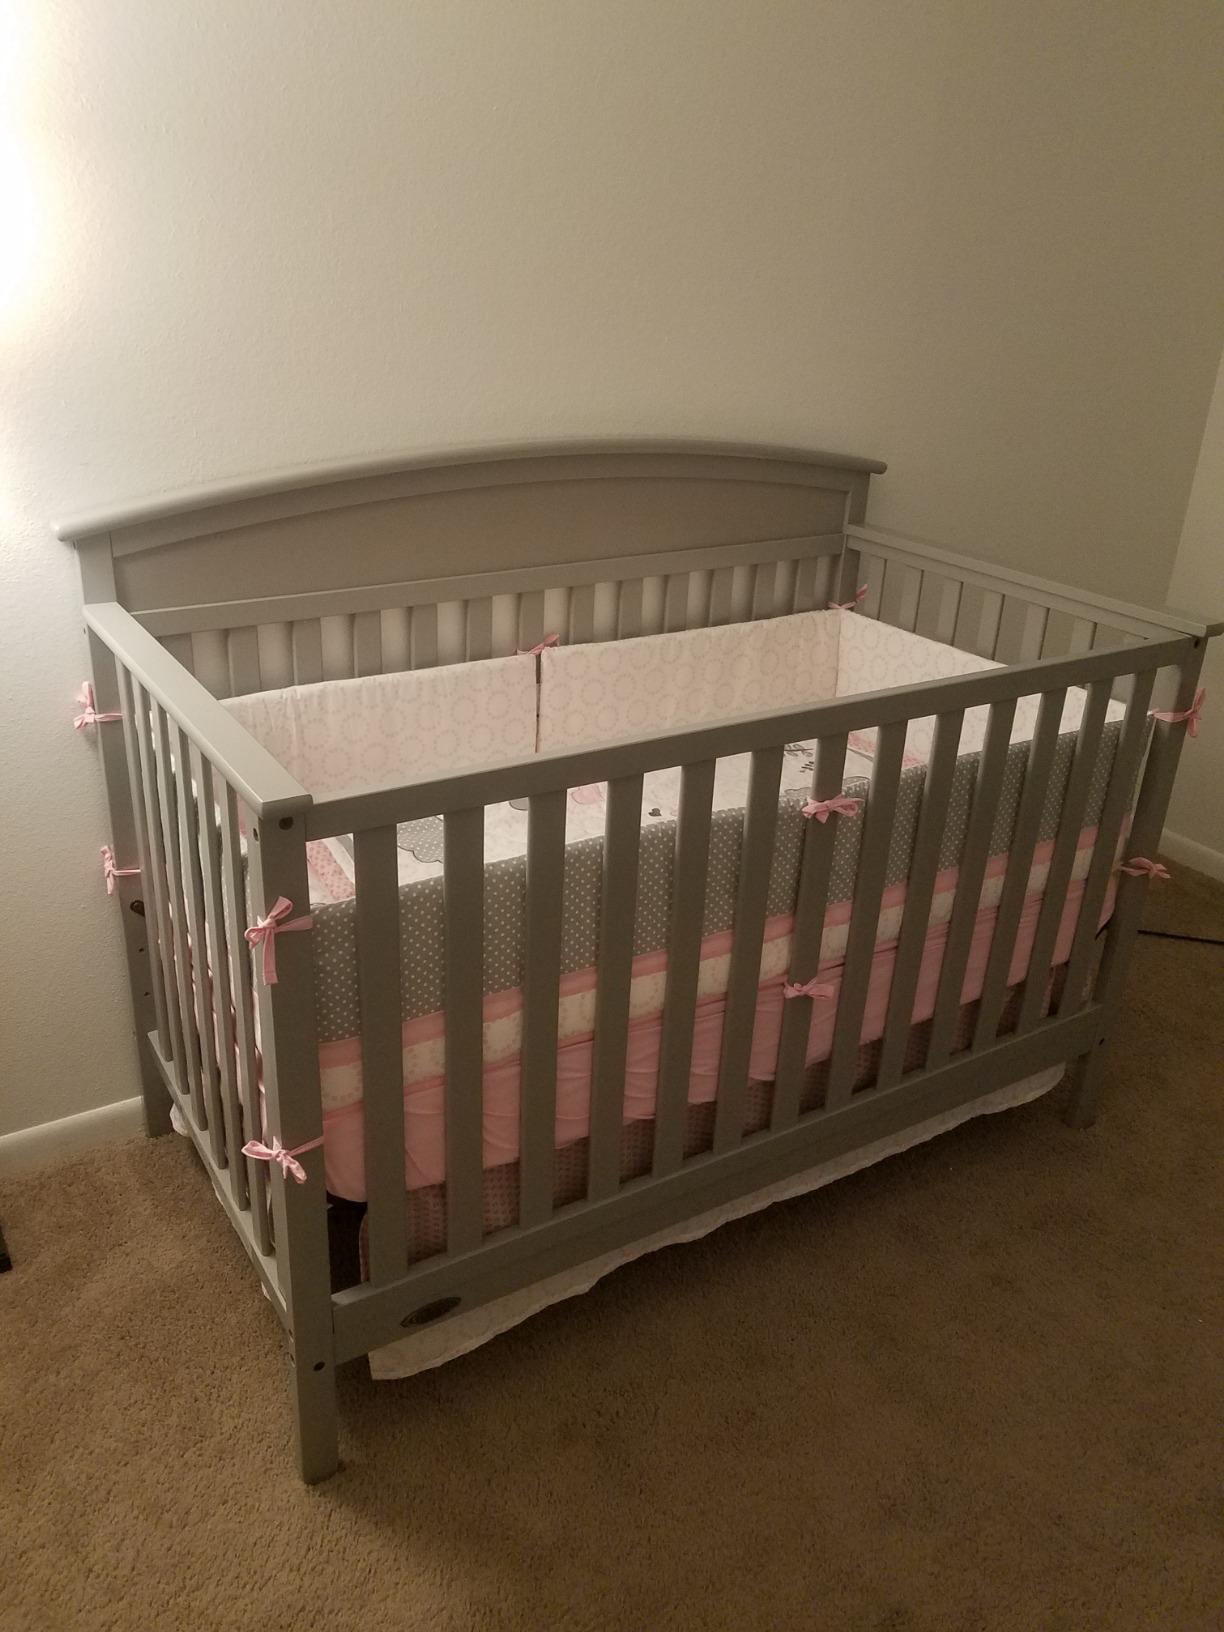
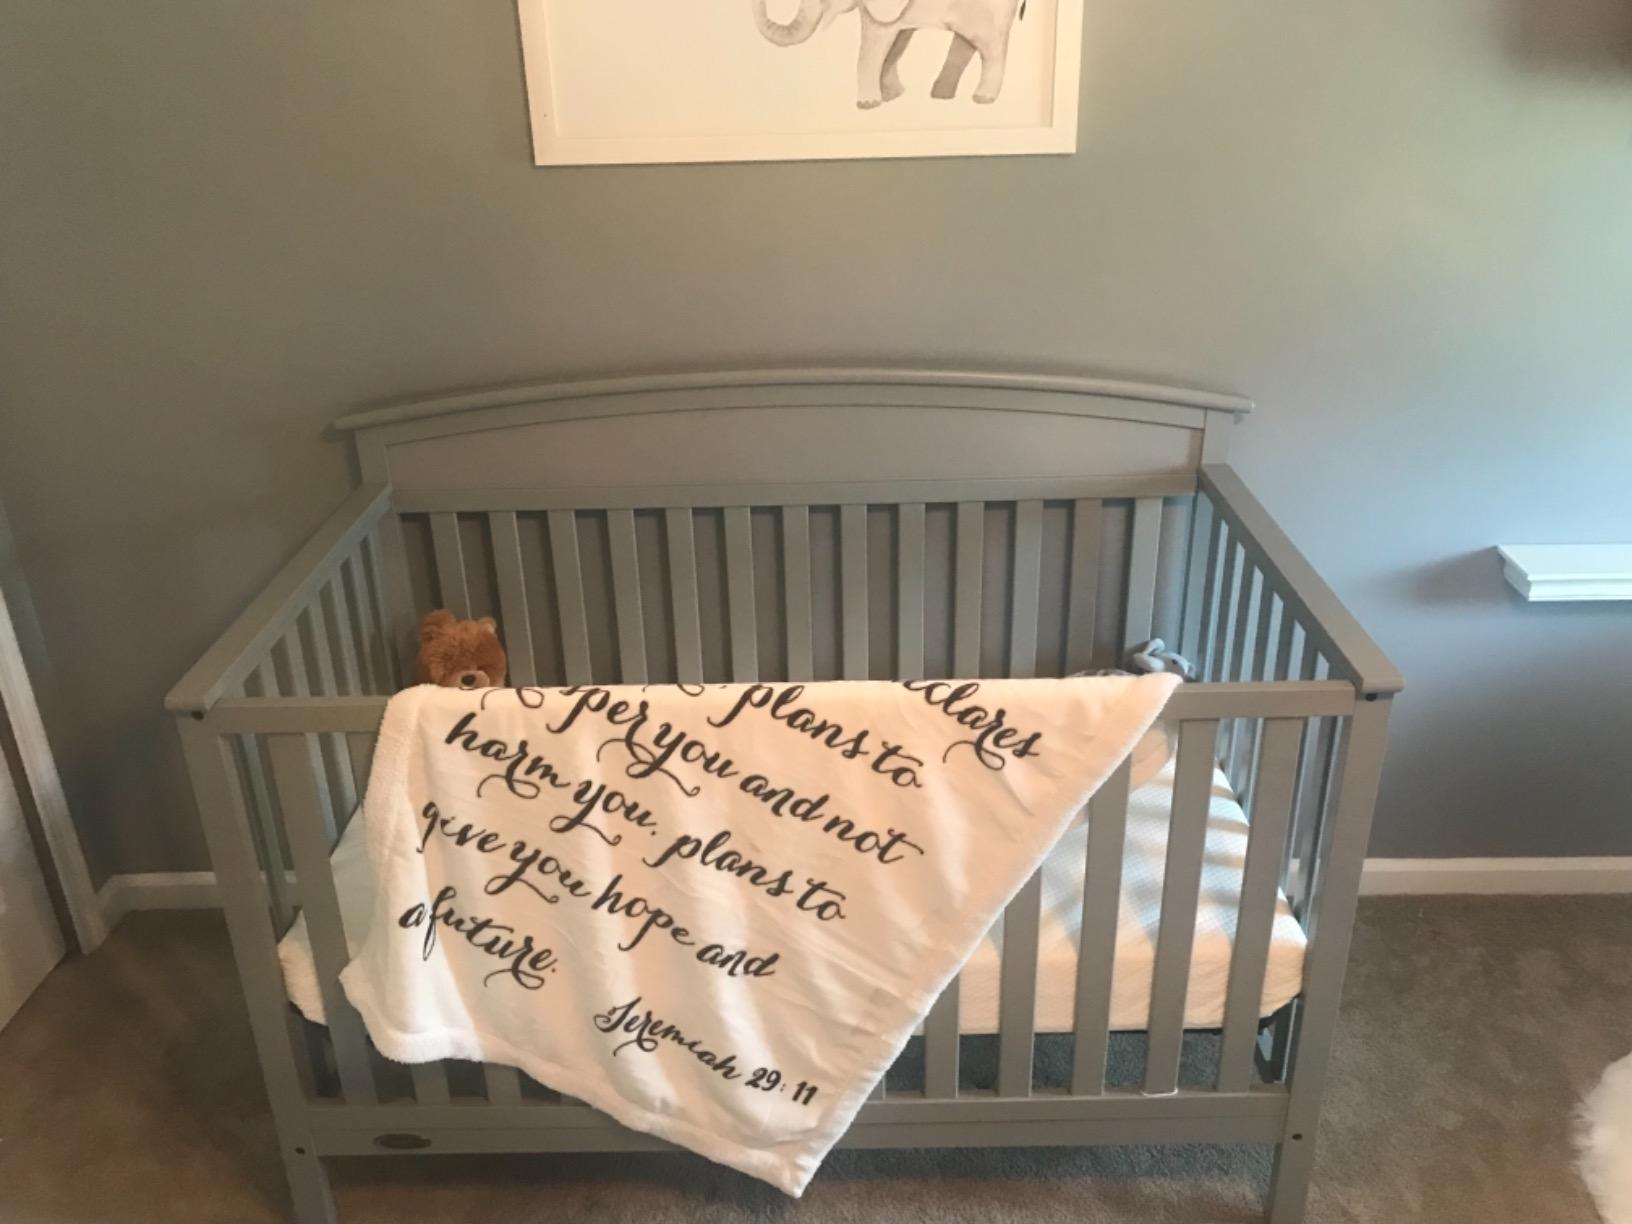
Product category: products_crib
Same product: yes